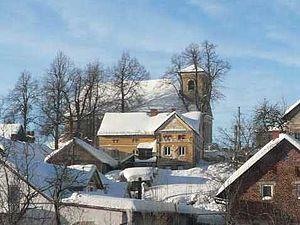
Písařov est une commune du district de Šumperk, dans la région d'Olomouc, en Tchéquie. Sa population s'élevait à 724 habitants en 2018.